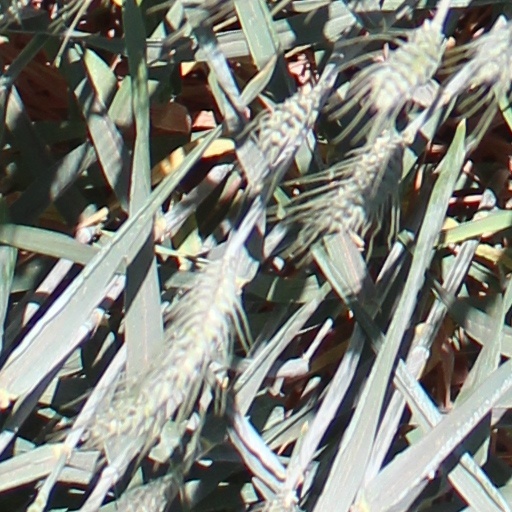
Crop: wheat